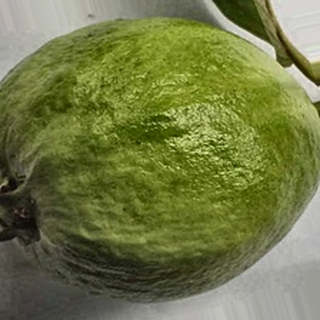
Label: healthy_guava